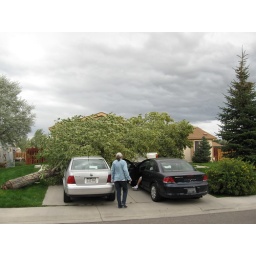
The tree between our house and the neighbors fell in their driveway.